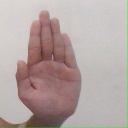
अक्षर: ध